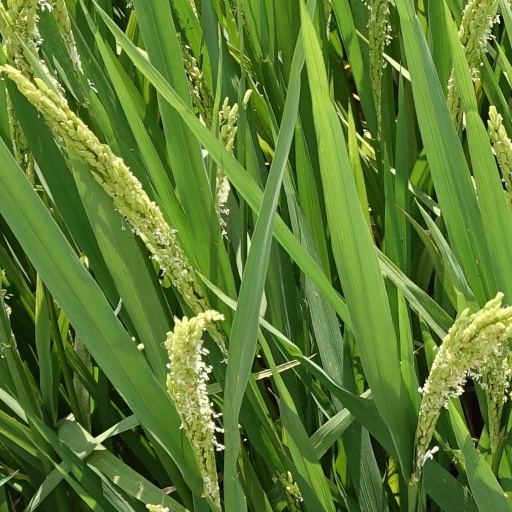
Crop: rice